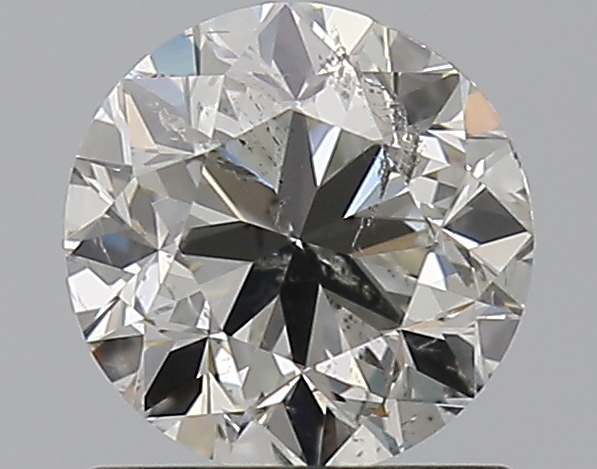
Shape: round
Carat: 1
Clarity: SI2
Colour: H
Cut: F
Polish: EX
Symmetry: G
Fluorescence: N
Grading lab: HRD
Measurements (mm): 6.05 x 6.13 x 4.05